Sidhartha Babu

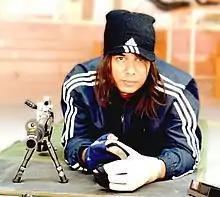

Sidhartha Babu is an Indian self-taught, international rifle shooter from Thiruvananthapuram, Kerala. He is currently based in Bengaluru, India. He has qualified for shooting at the 2024 Paris Paramlympics through the 2022 Asian Para Games conducted in Hangzhou, China (22-28 October 2023) with a record-breaking performance. Also, he had represented India in the 2020 Tokyo Paramlympics for Mixed 50m rifle prone SH1 through the performance in Para World Shooting Championship (12-18 October 2019) held in Sydney, Australia.